Emmanuel Kenmogne

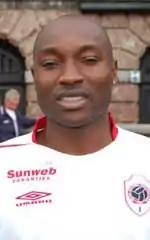

Emmanuel Kenmogne (born 2 September 1980) is a Cameroonian professional footballer who played as a forward.